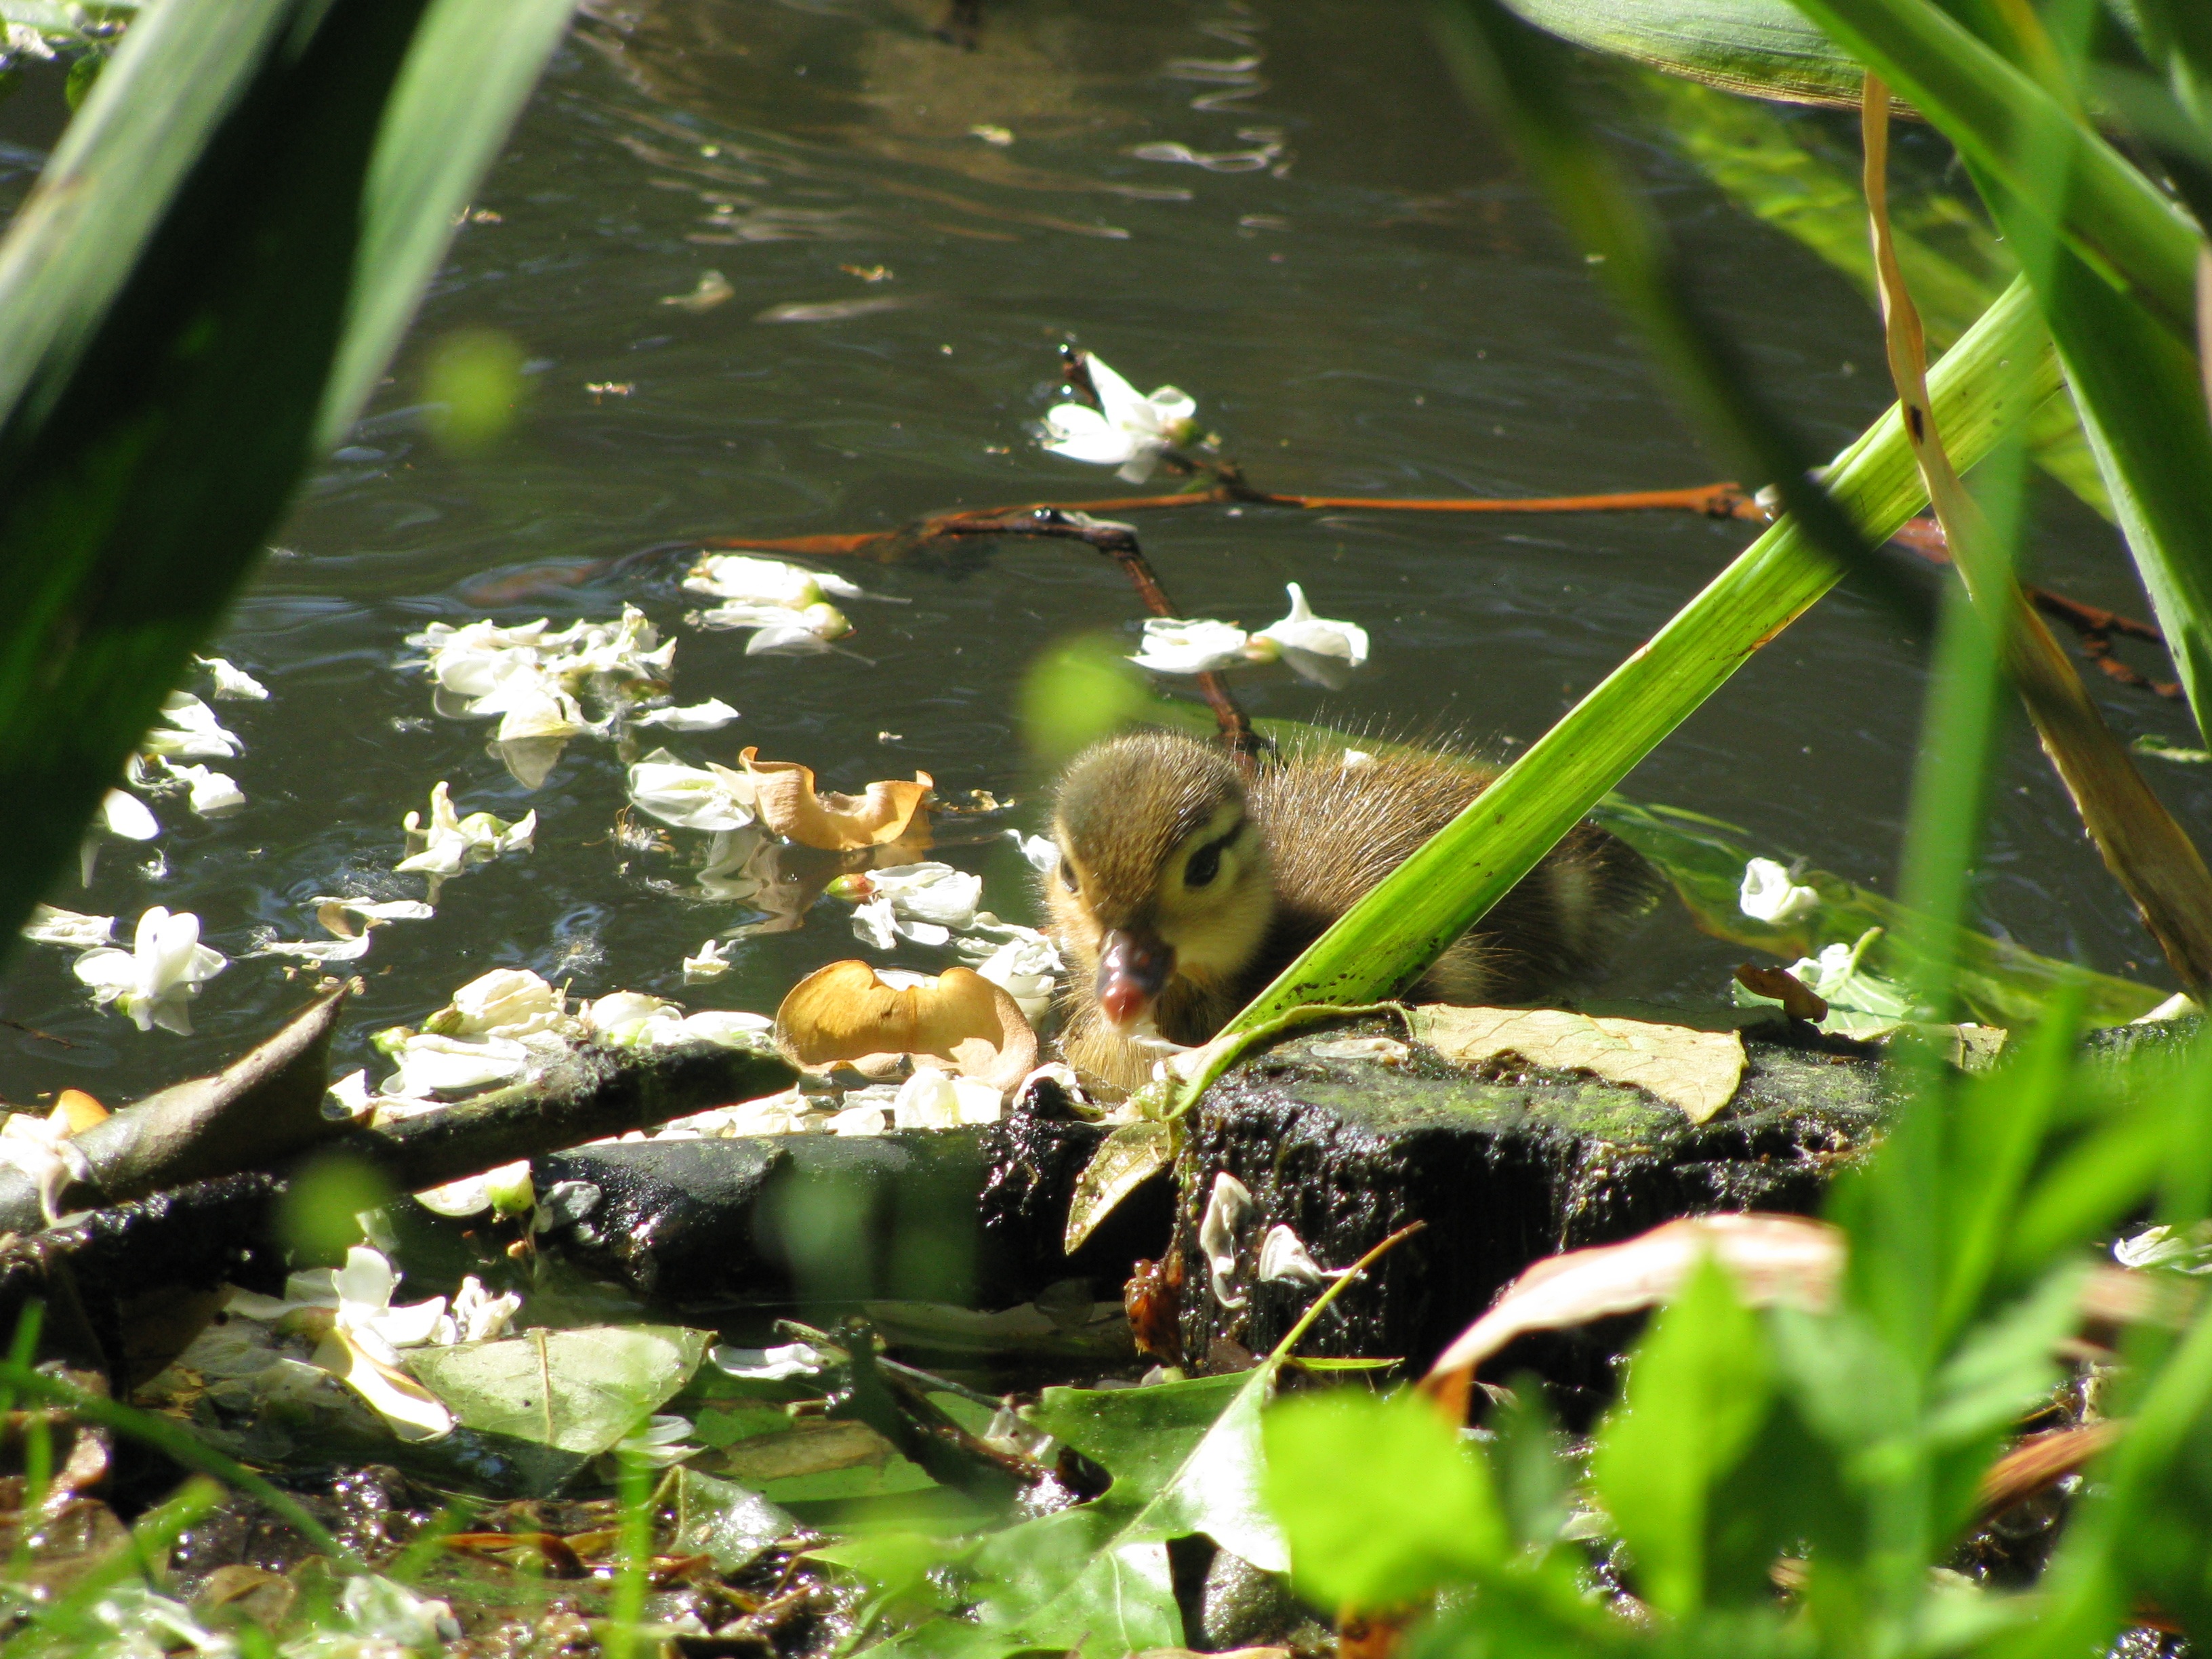
water, nature, grass, bird, flower, pond, wildlife, young, green, close, chicken, fauna, duck, vertebrate, creature, water bird, wildlife photography, animal portrait, ducky, wild ducks, perching bird